Downhole heat exchanger

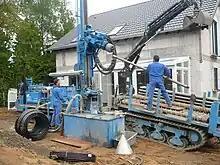
Drilling process for a downhole heat exchanger. Furled tube in the foreground on the left.

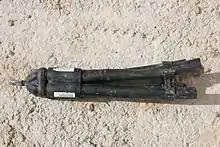
Bottom end of a downhole heat exchanger

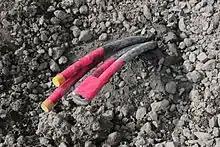
Top end of a downhole heat exchanger

A downhole heat exchanger, (DHE) also called a borehole heat exchanger, (BHE) is a heat exchanger installed inside a vertical or inclined borehole. It is used to capture or dissipate heat to or from the ground. DHT's are used for geothermal heating, sometimes with the help of a geothermal heat pump. Downhole heat exchangers, like other use of geothermal energy, have the potential to significantly contribute to the reduction of emissions. In northern Europe, DHE are already widely deployed.